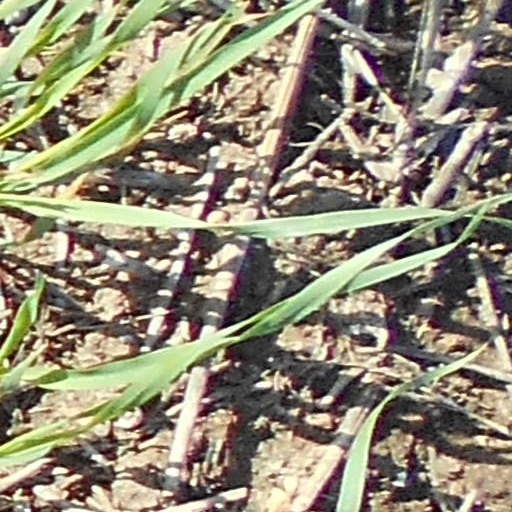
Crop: wheat